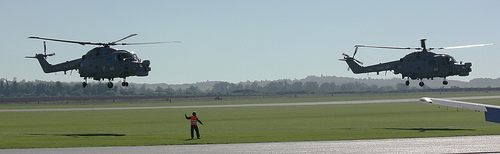
question: 何がありますか？
answer: 芝生です。

question: 何がありますか？
answer: ヘリコプターです。

question: どこですか？
answer: 屋外です。

question: いつですか？
answer: 昼間です。

question: 誰かいますか？
answer: 人がいます。

question: どんな状況ですか？
answer: ヘリコプターがホバリングしています。

question: どんなヘリコプターですか？
answer: 軍用です。

question: ヘリコプターはいくつありますか？
answer: ２機です。